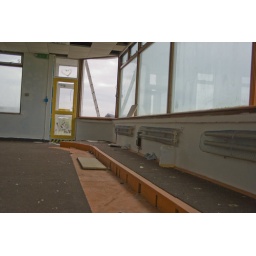
Inside the main first floor room in the control tower at RAF Newton.